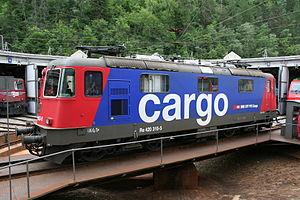
Les Re 4/4ᴵᴵ sont des locomotives électriques des chemins de fer fédéraux suisses entrées en service en 1964. Il s'agit de la plus grande série de locomotives en Suisse, avec 276 exemplaires. Elles sont destinées au trafic voyageurs et marchandises. Équipées de la commande d'unité multiple VST, elles sont souvent attachées à des Re 6/6 pour le trafic de marchandises lourdes.